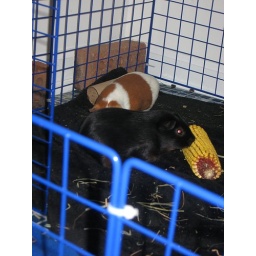
sky is the black shape in front of the corn with the red dot, lol.